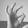
ASL letter: F